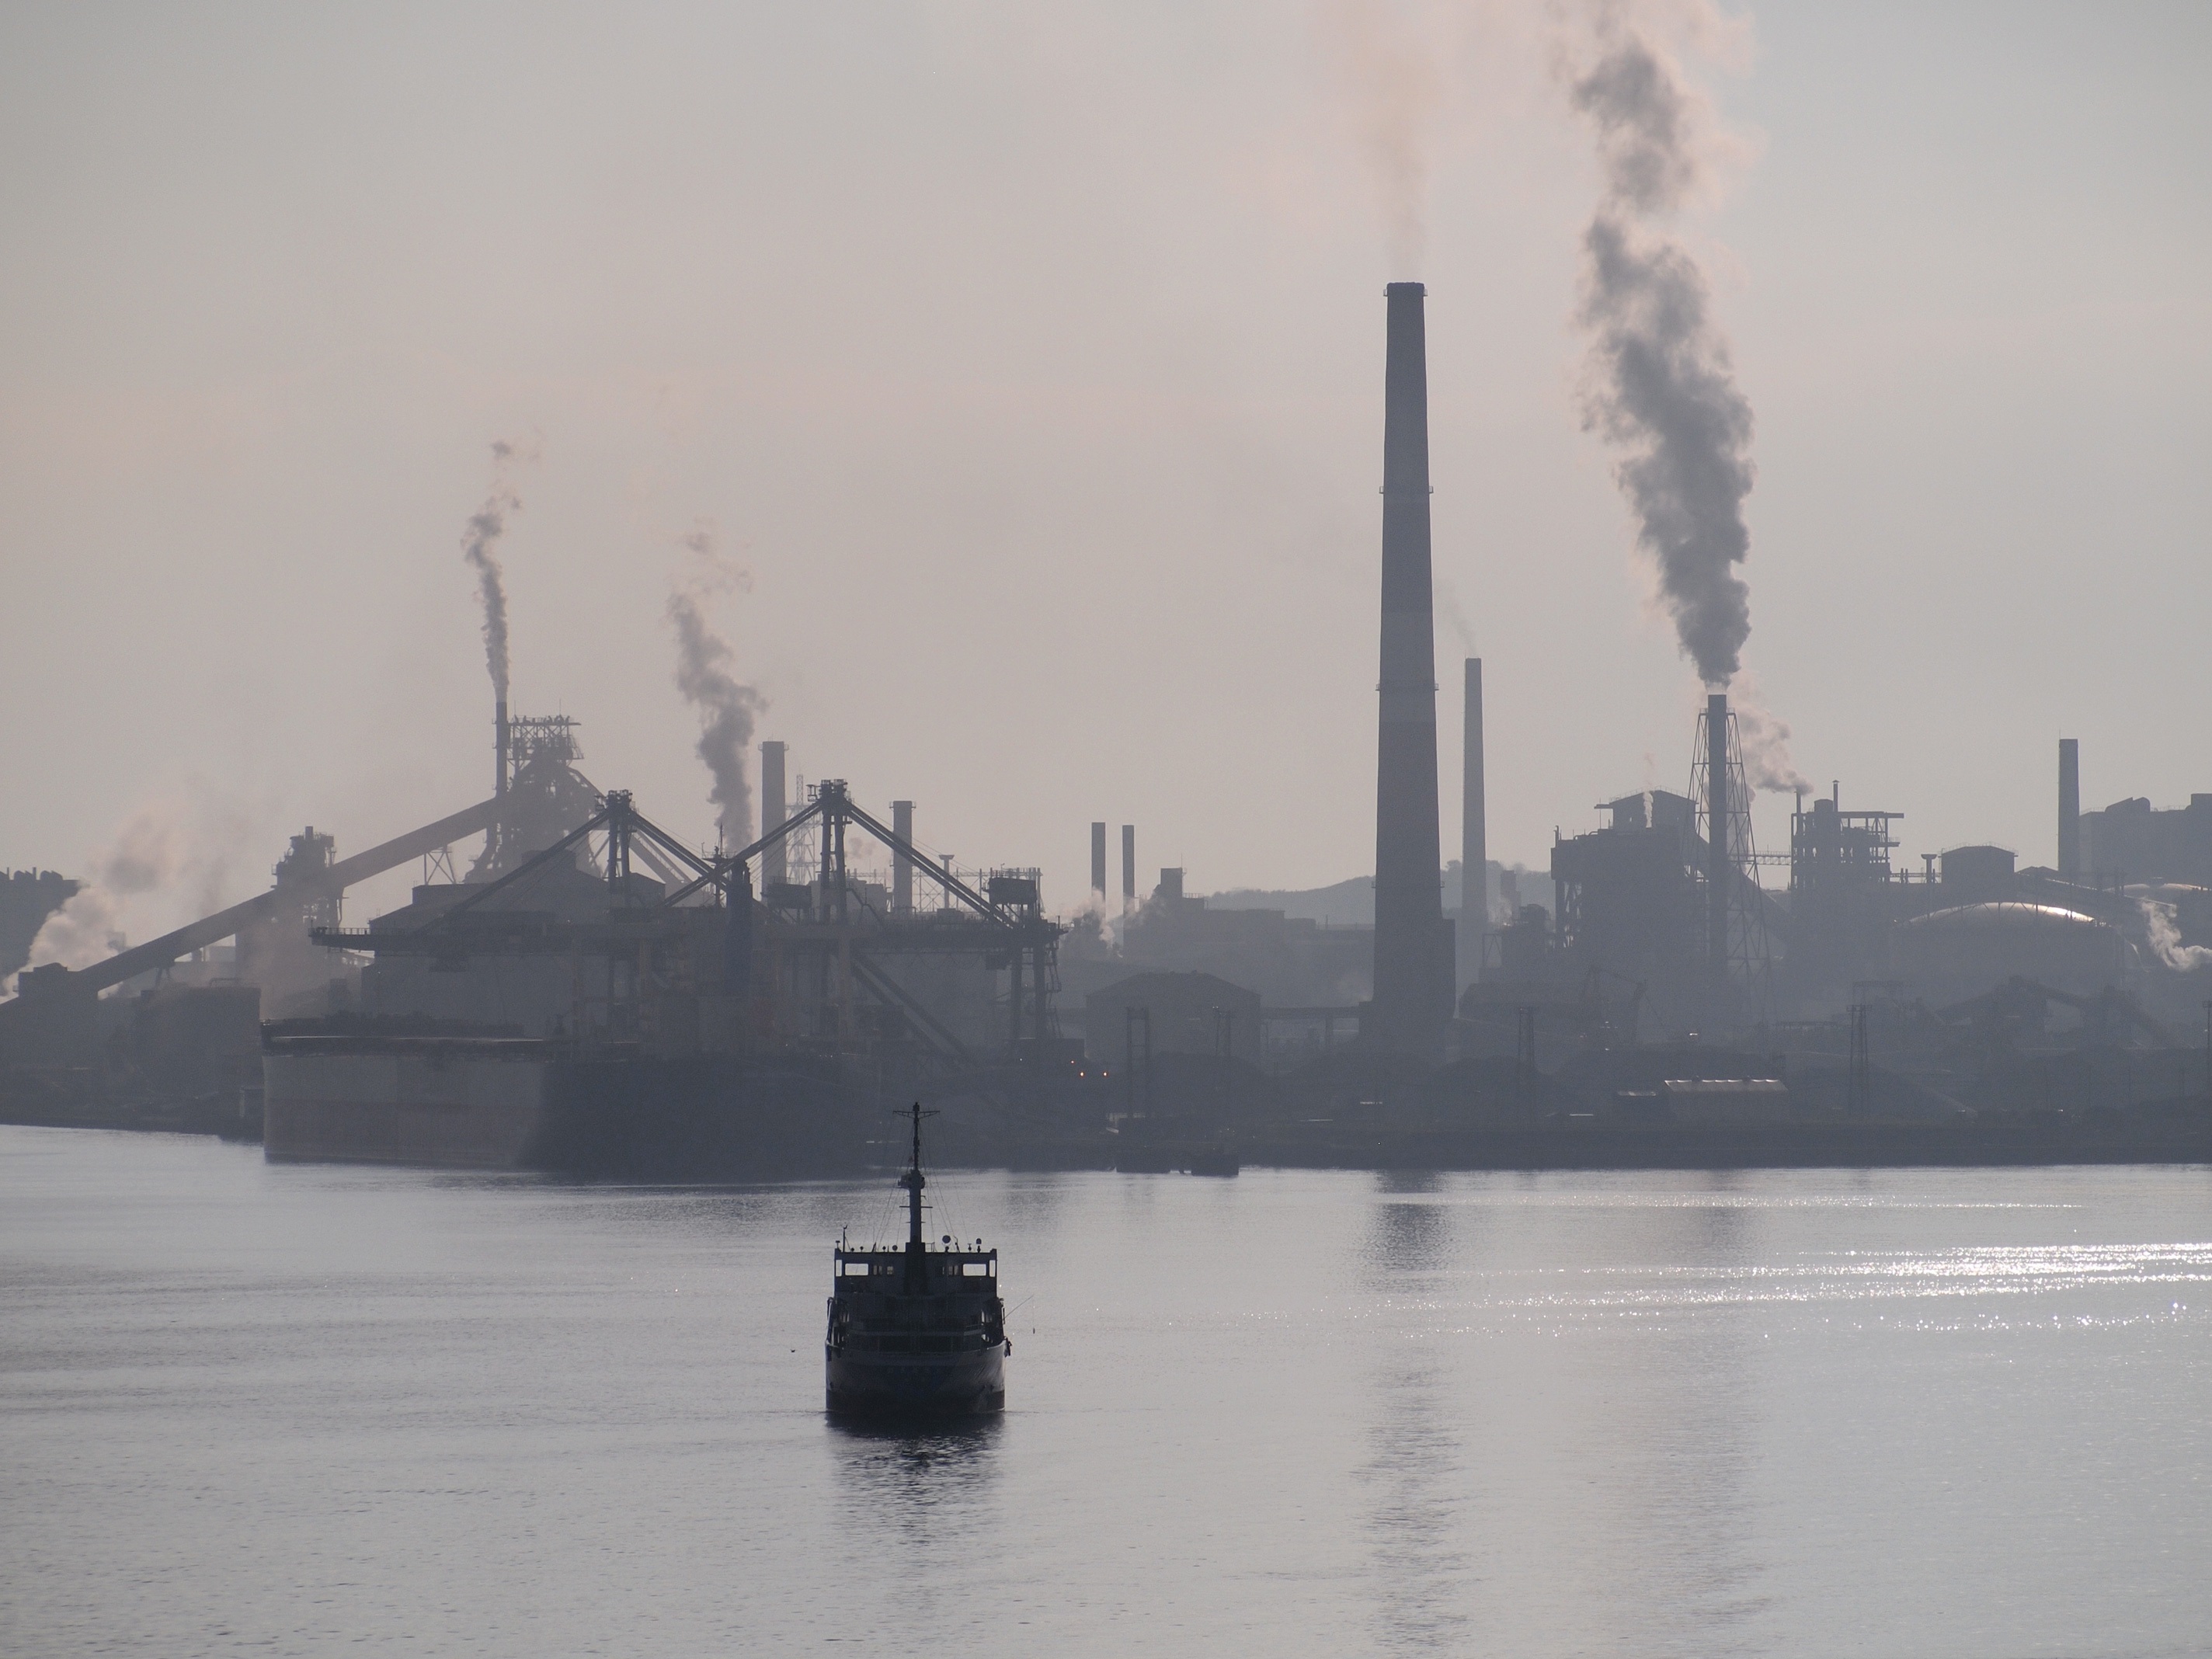
sea, ship, vehicle, chimney, machinery, factory, port, waterway, watercraft, muroran, industrial zone, atmospheric phenomenon